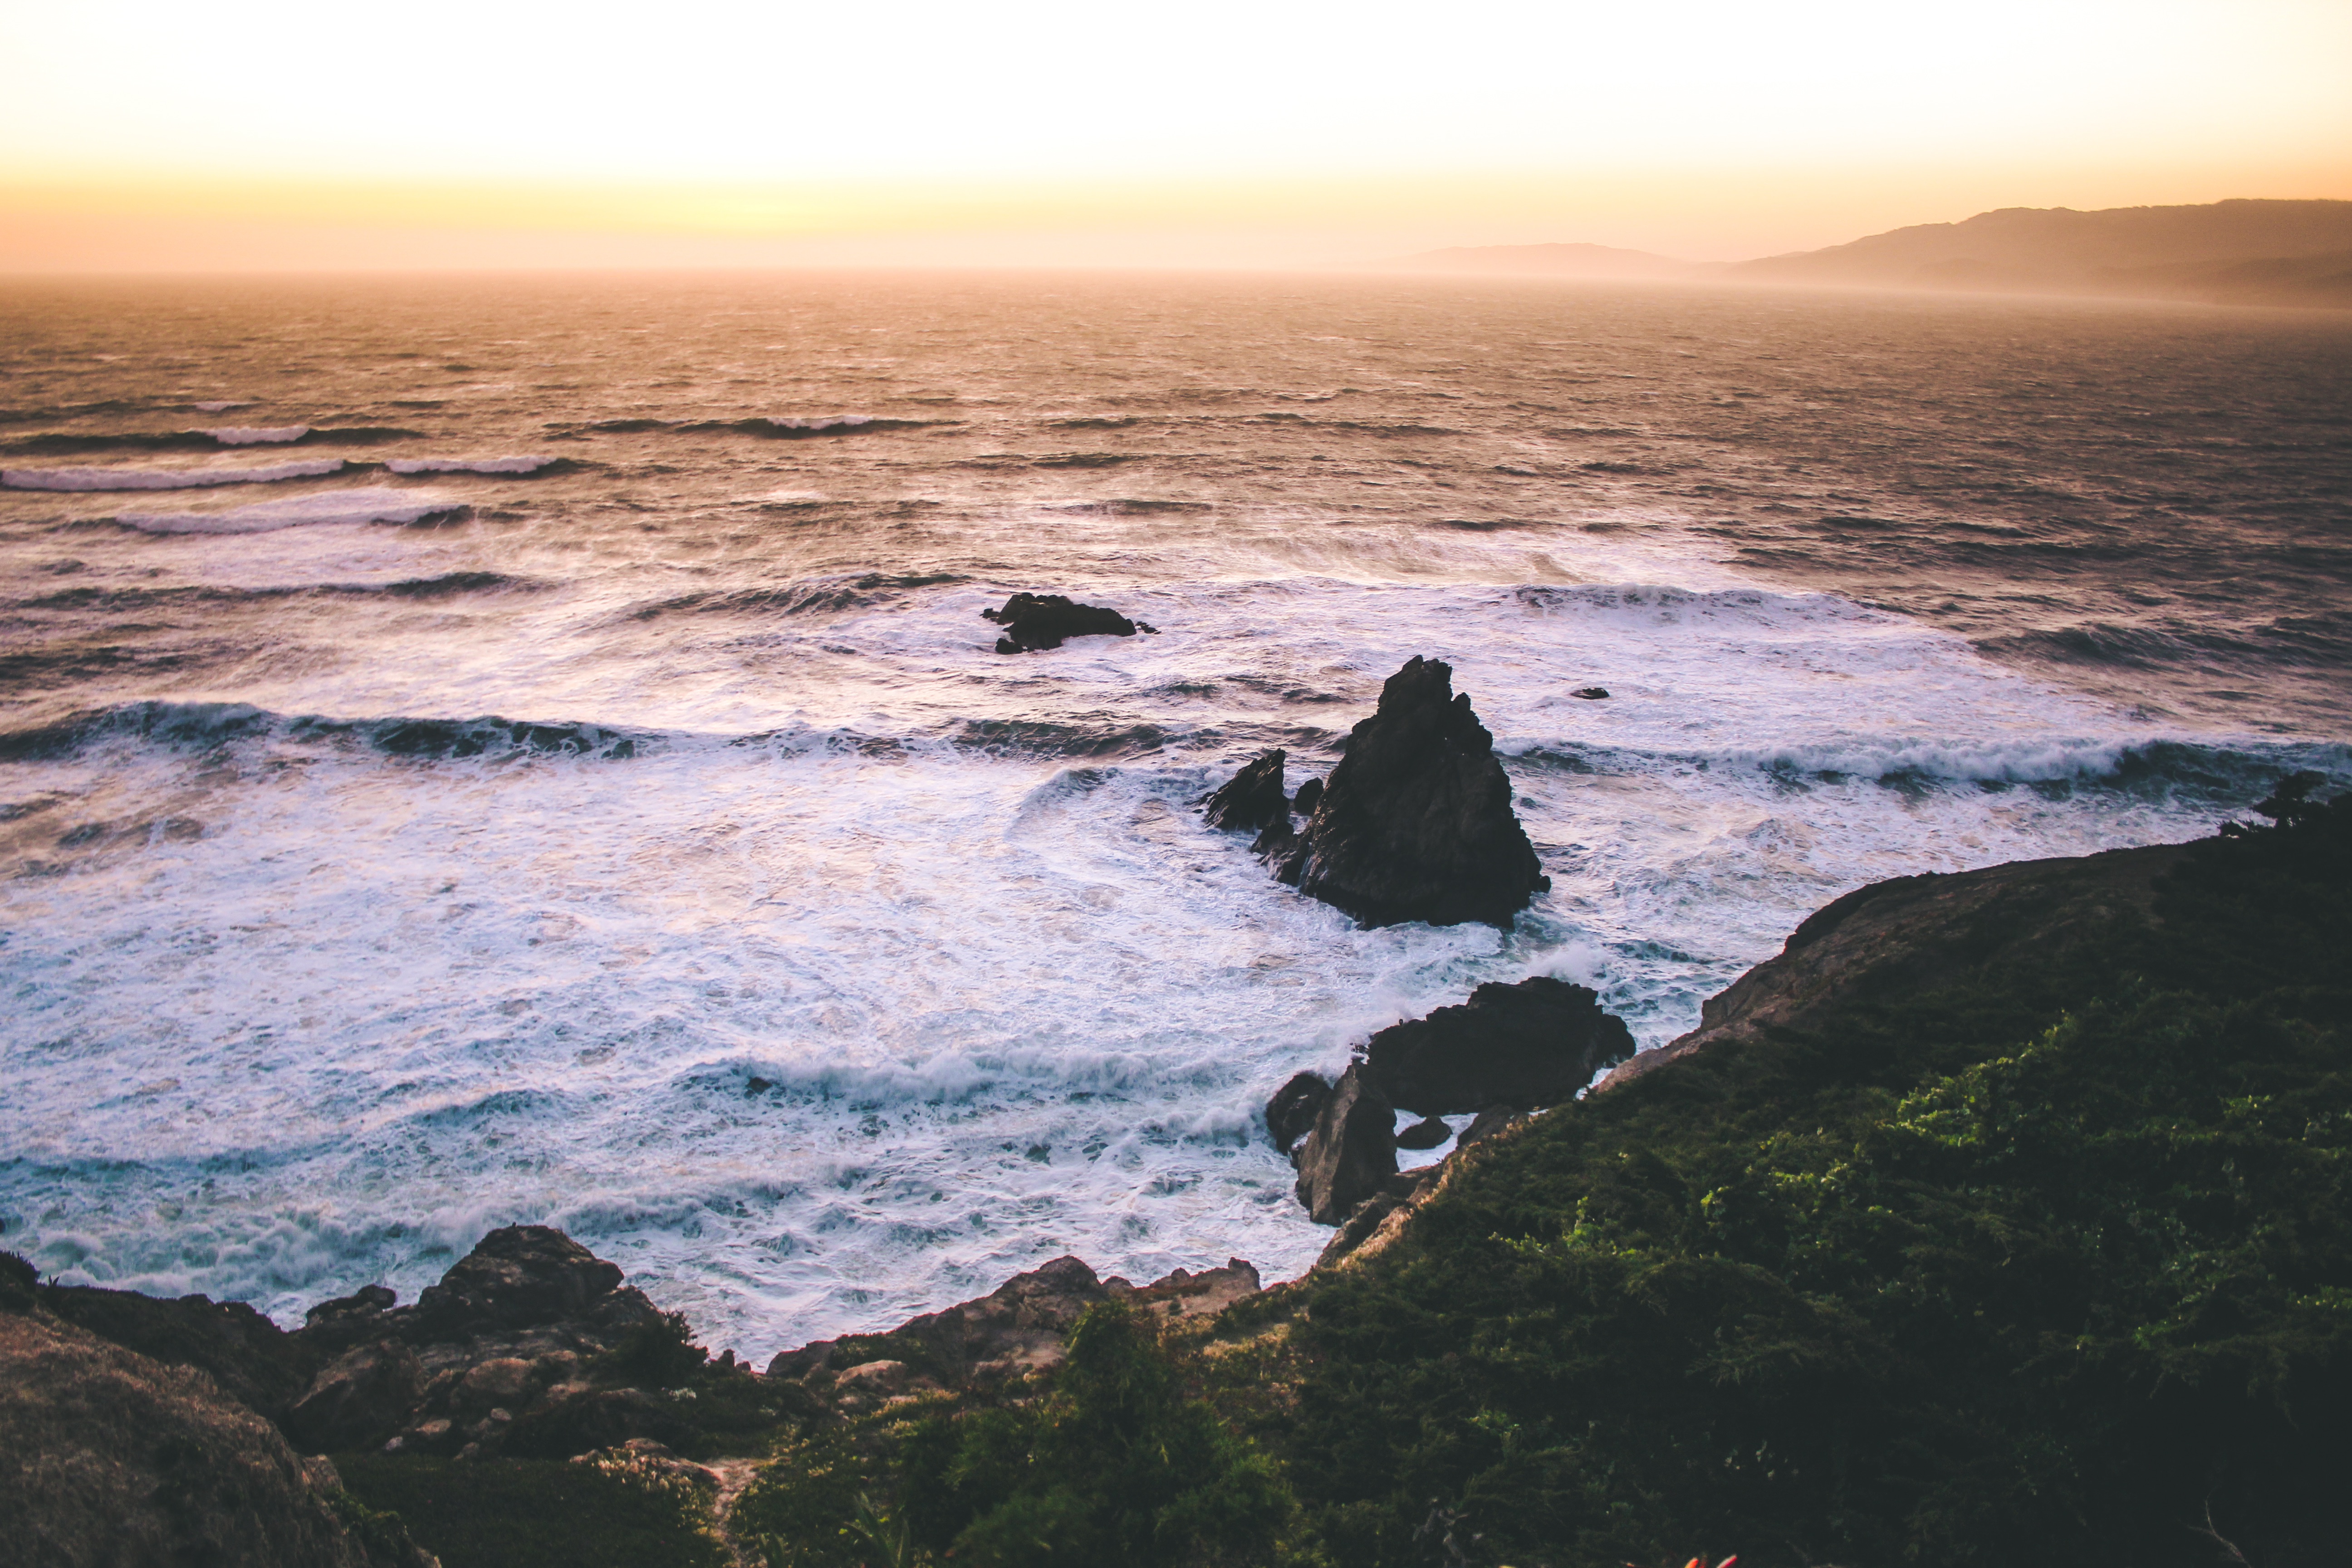
beach, sea, coast, water, rock, ocean, horizon, cloud, sunrise, sunset, sunlight, morning, shore, wave, dawn, cliff, dusk, bay, terrain, wafe, body of water, cape, atmospheric phenomenon, wind wave